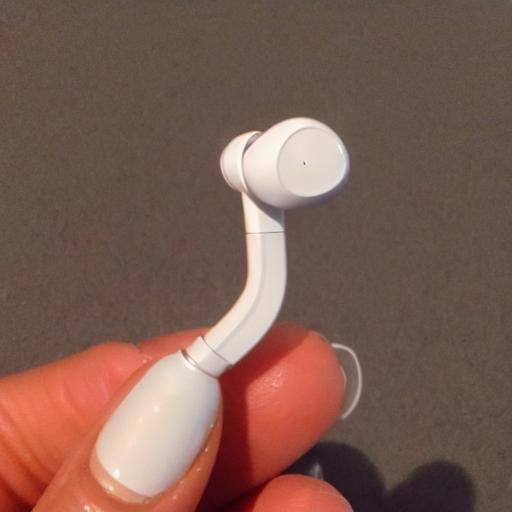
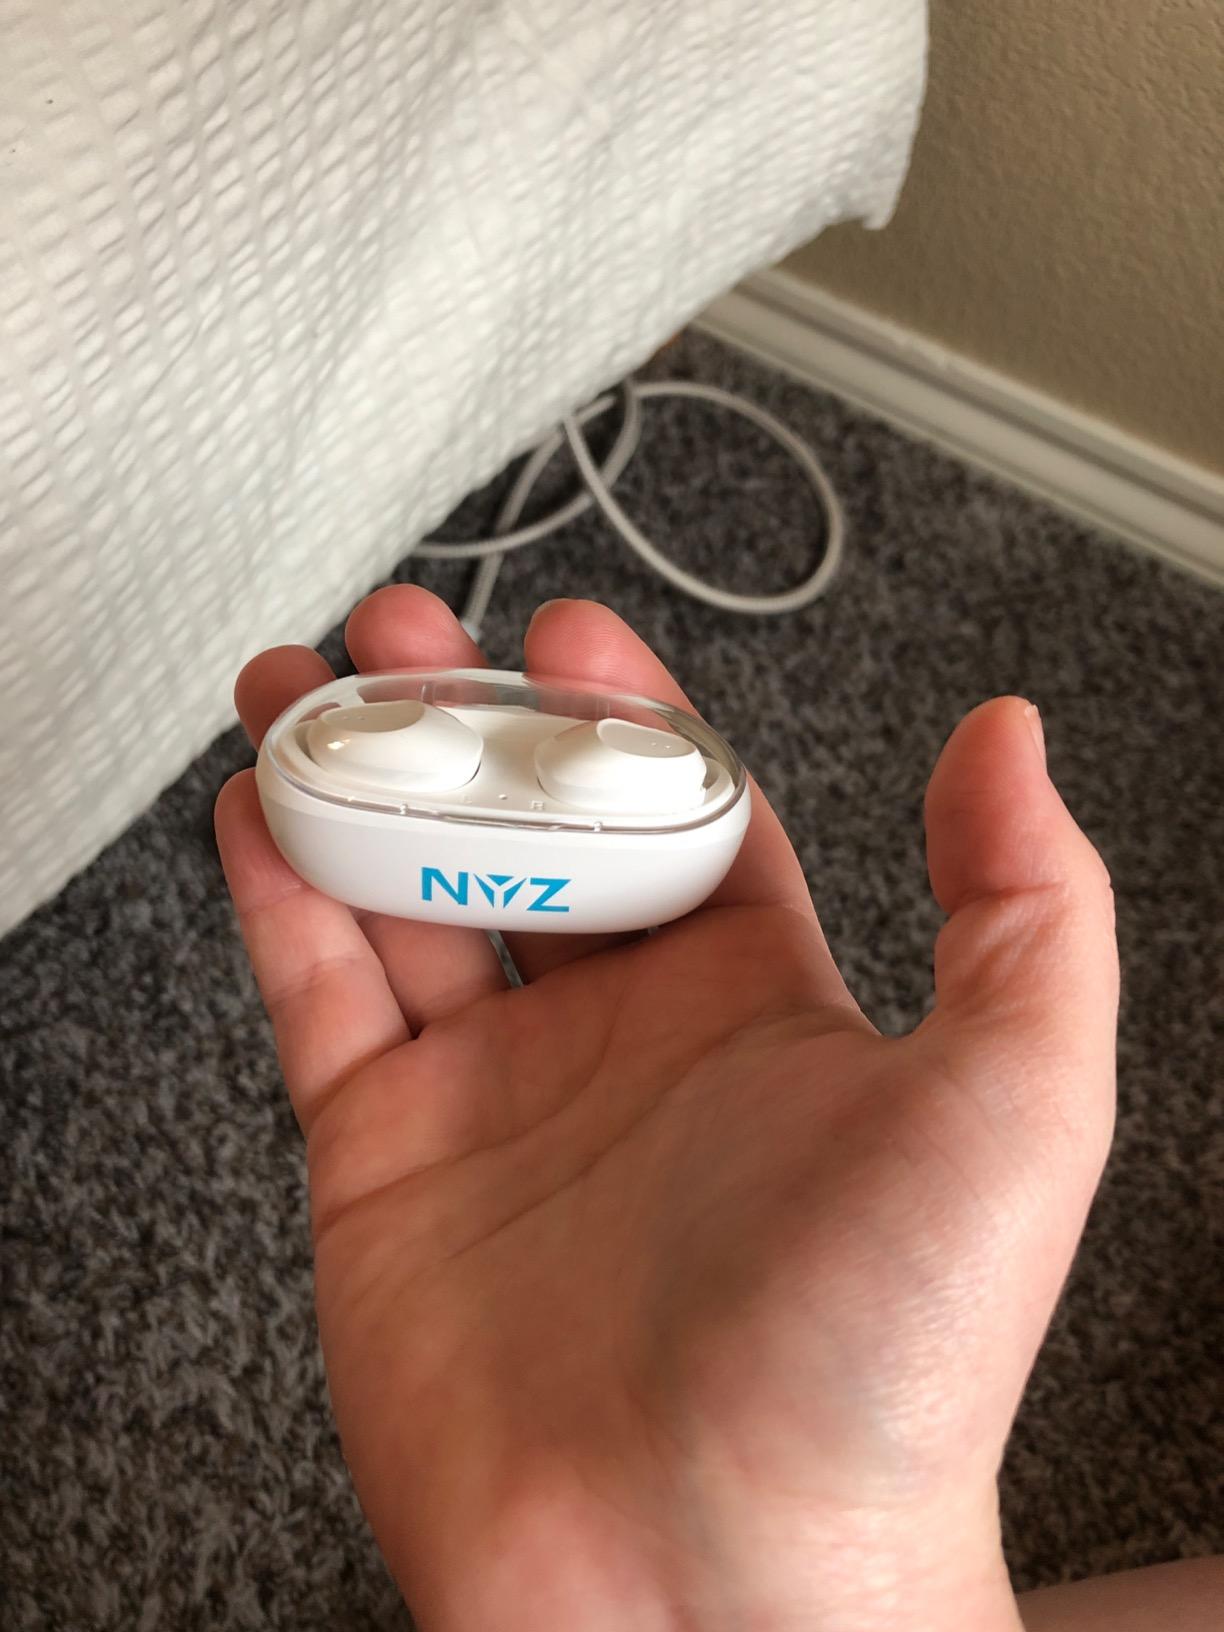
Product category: earbuds
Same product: no